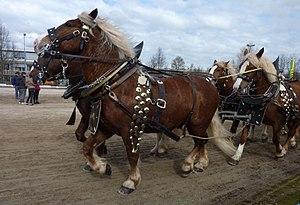
Le trait de la Forêt-Noire est une race de chevaux de trait, propre à la Forêt-Noire en Allemagne. Sélectionné depuis le début du XVIIIᵉ siècle, ce cheval provient d'ancêtres suisses et alsaciens. Son stud-book est créé en 1896, de même que l'association gérant sa sélection. Ils sont, à l'origine, utilisés par les fermiers de la Forêt-Noire pour divers travaux agricoles et de débardage, mais la motorisation de ces pratiques réduit drastiquement leur population, qui tombe à environ 500 chevaux dans les années 1980.